Saint Neot (monk)

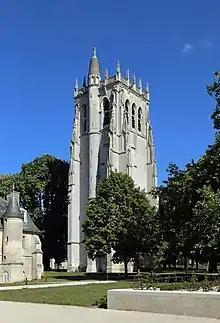
The Abbey of Notre-Dame in Bec, Normandy

The Norman Conquest took place in 1066, and England became subject to the rule of William the Conqueror. This huge change of governance was accompanied by changes in religious authority, and the Priory of St Neots was seized by Gilbert Earl of Owe. The local monks were ejected and French monks installed. The son of Gilbert, Richard fitz Gilbert and his wife Rohaïs were in local control, and sent word to the Abbey of Bec, in Normandy, for monks to be sent; St Neots Priory became subject to the French Abbey. This took place about 1080 and was a most important step, for Bec was one of the leading intellectual and cultural centres of northern Europe.